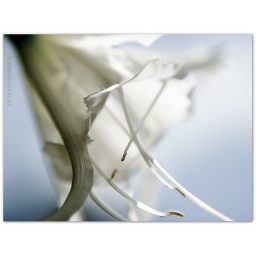
200:0686: White spider lily against blue sky